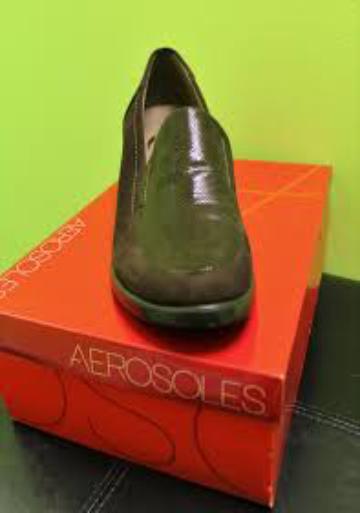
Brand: Aerosoles
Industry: Clothes